Beadle

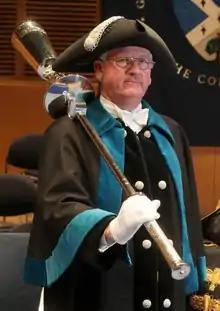
The Ceremonial Bedellus of Glasgow Caledonian University carrying the university's ceremonial mace

Some universities in Scotland, including the University of St Andrews, the University of Glasgow and the University of Dundee, have a ceremonial "bedellus", who may also be the head janitor and be responsible for the maintenance of the university buildings. The bedellus traditionally carries or leads the mace in procession and may also be responsible for hooding graduates.